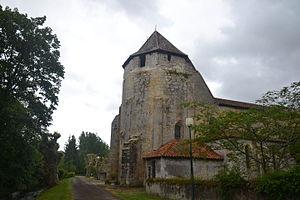
Église Saint-Jean-Baptiste de Préchac-sur-Adour
Préchac-sur-Adour est une commune française située dans le département du Gers en région Occitanie.